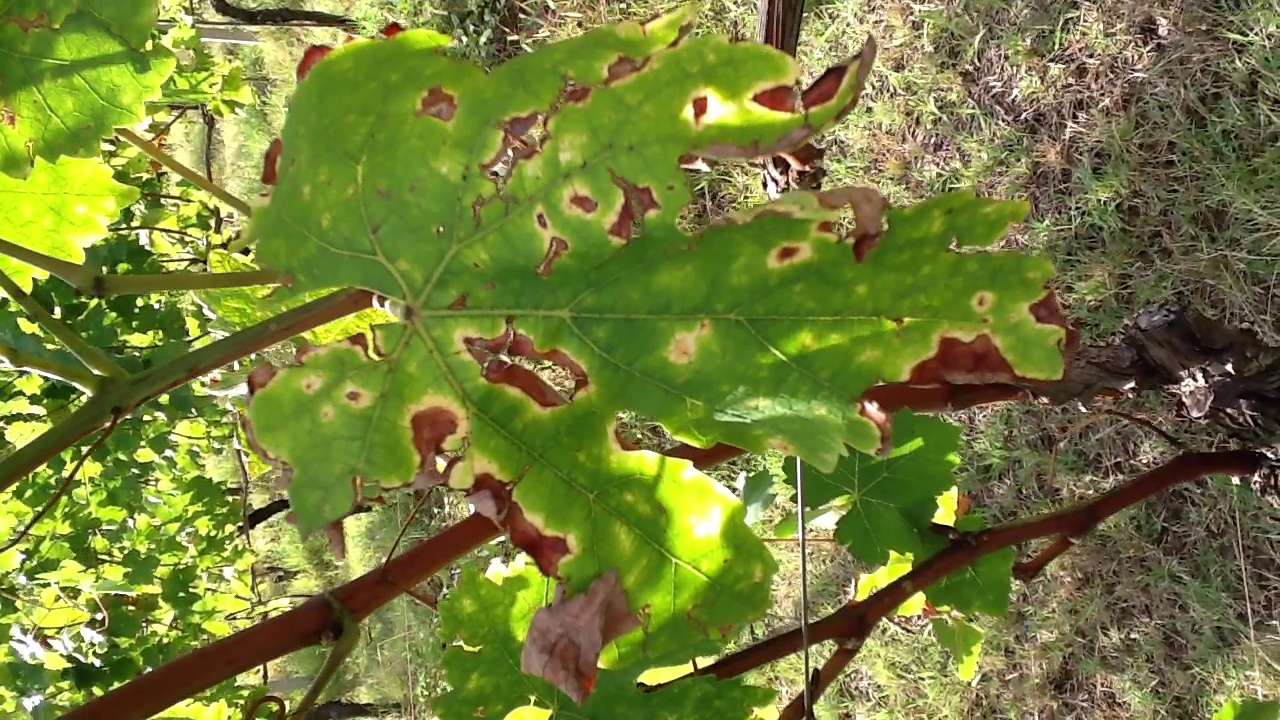
Label: esca